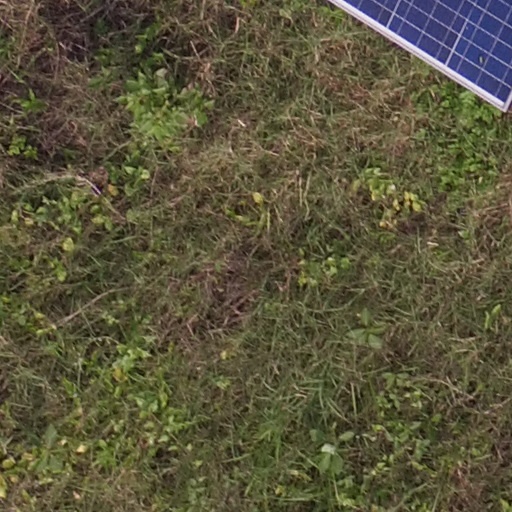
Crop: maize; corn